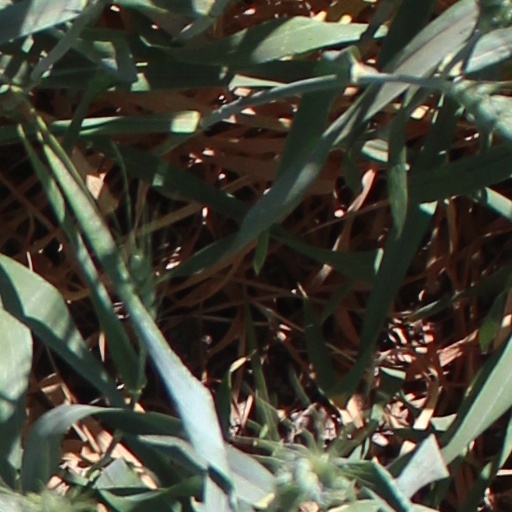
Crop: wheat